Antonio Sarabia

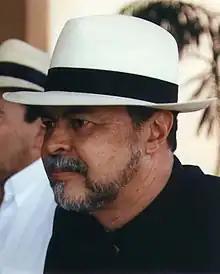
Antonio Sarabia

Antonio Sarabia (1944 - 2017) was a Mexican writer. He was born in Mexico City and studied Information Sciences at the Ibero-American University. He worked in advertising, but decided to become a full-time writer after the publication of his first book, the poetry collection "Tres pies al gato" (1978). In 1981, he moved to Paris, where he lived for the next decade and a half. Among his most notable works are "El alba de la muerte", his debut novel which was nominated for the Premio Internacional Diana-Novedades in 1988, and "Los convidados del volcán" (1996), a critically acclaimed novel. He also published several collections of short stories, many of which have been anthologized.